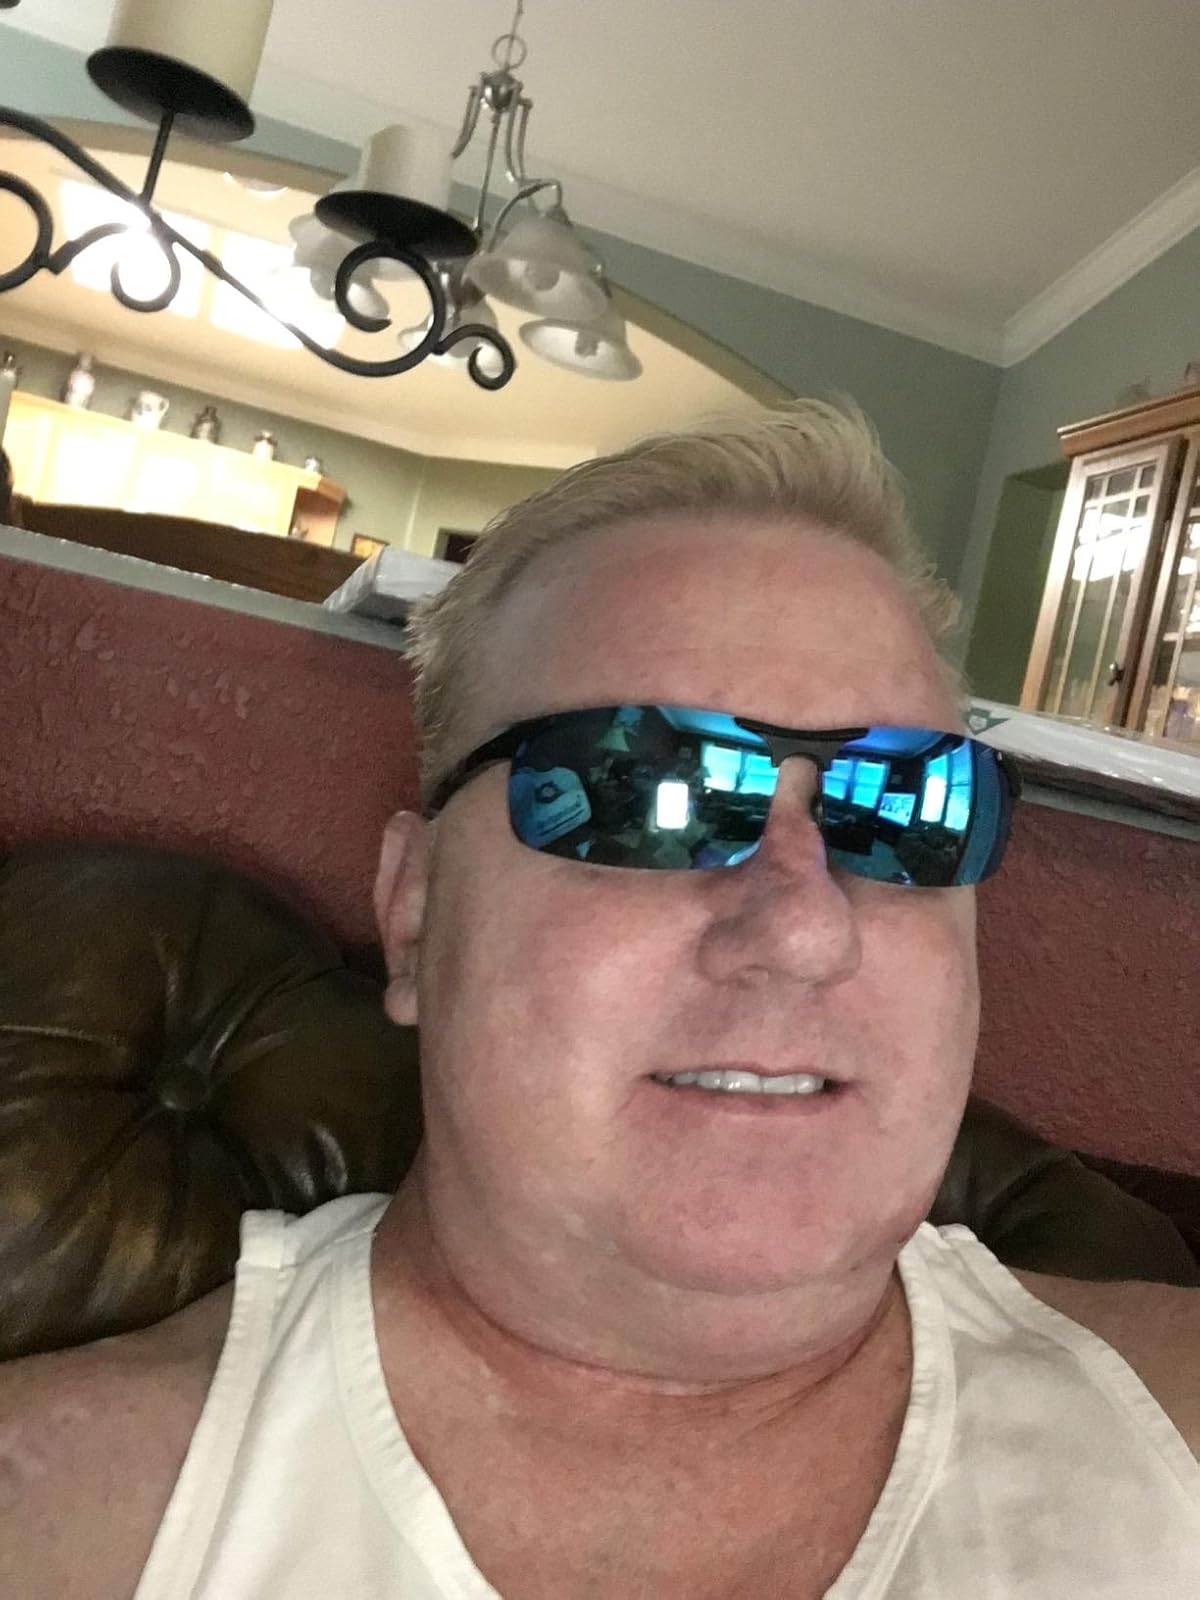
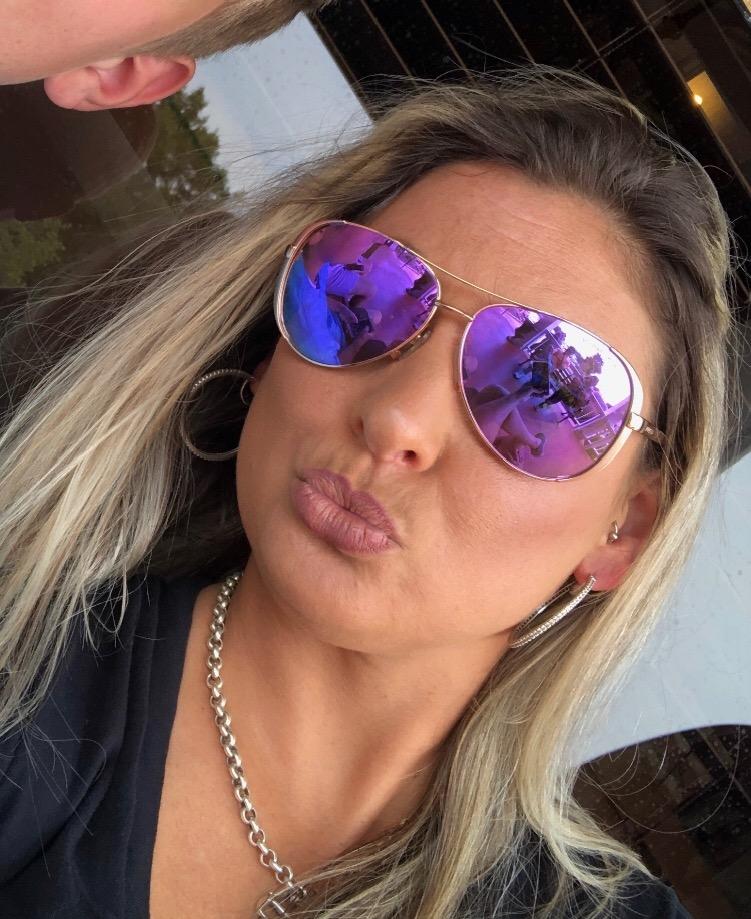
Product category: accessories_sunglasses
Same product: no